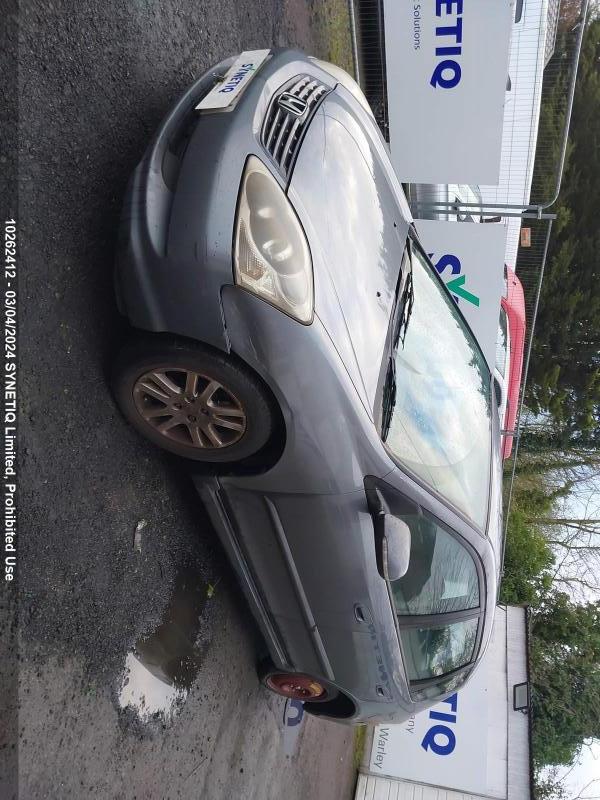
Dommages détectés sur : aile avant gauche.
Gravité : mineur